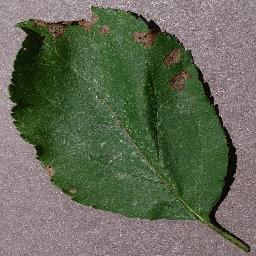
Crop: apple
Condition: black_rot